Seasteading

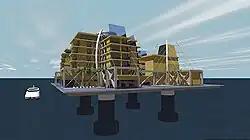
Rendering of the Seasteading Institute's "ClubStead"

A nonprofit organization that has held several seasteading conferences and started The Floating City Project, which is proposed to locate a floating city within the territorial waters of an existing nation. Attempts to reach an agreement with French Polynesia ended in 2018.